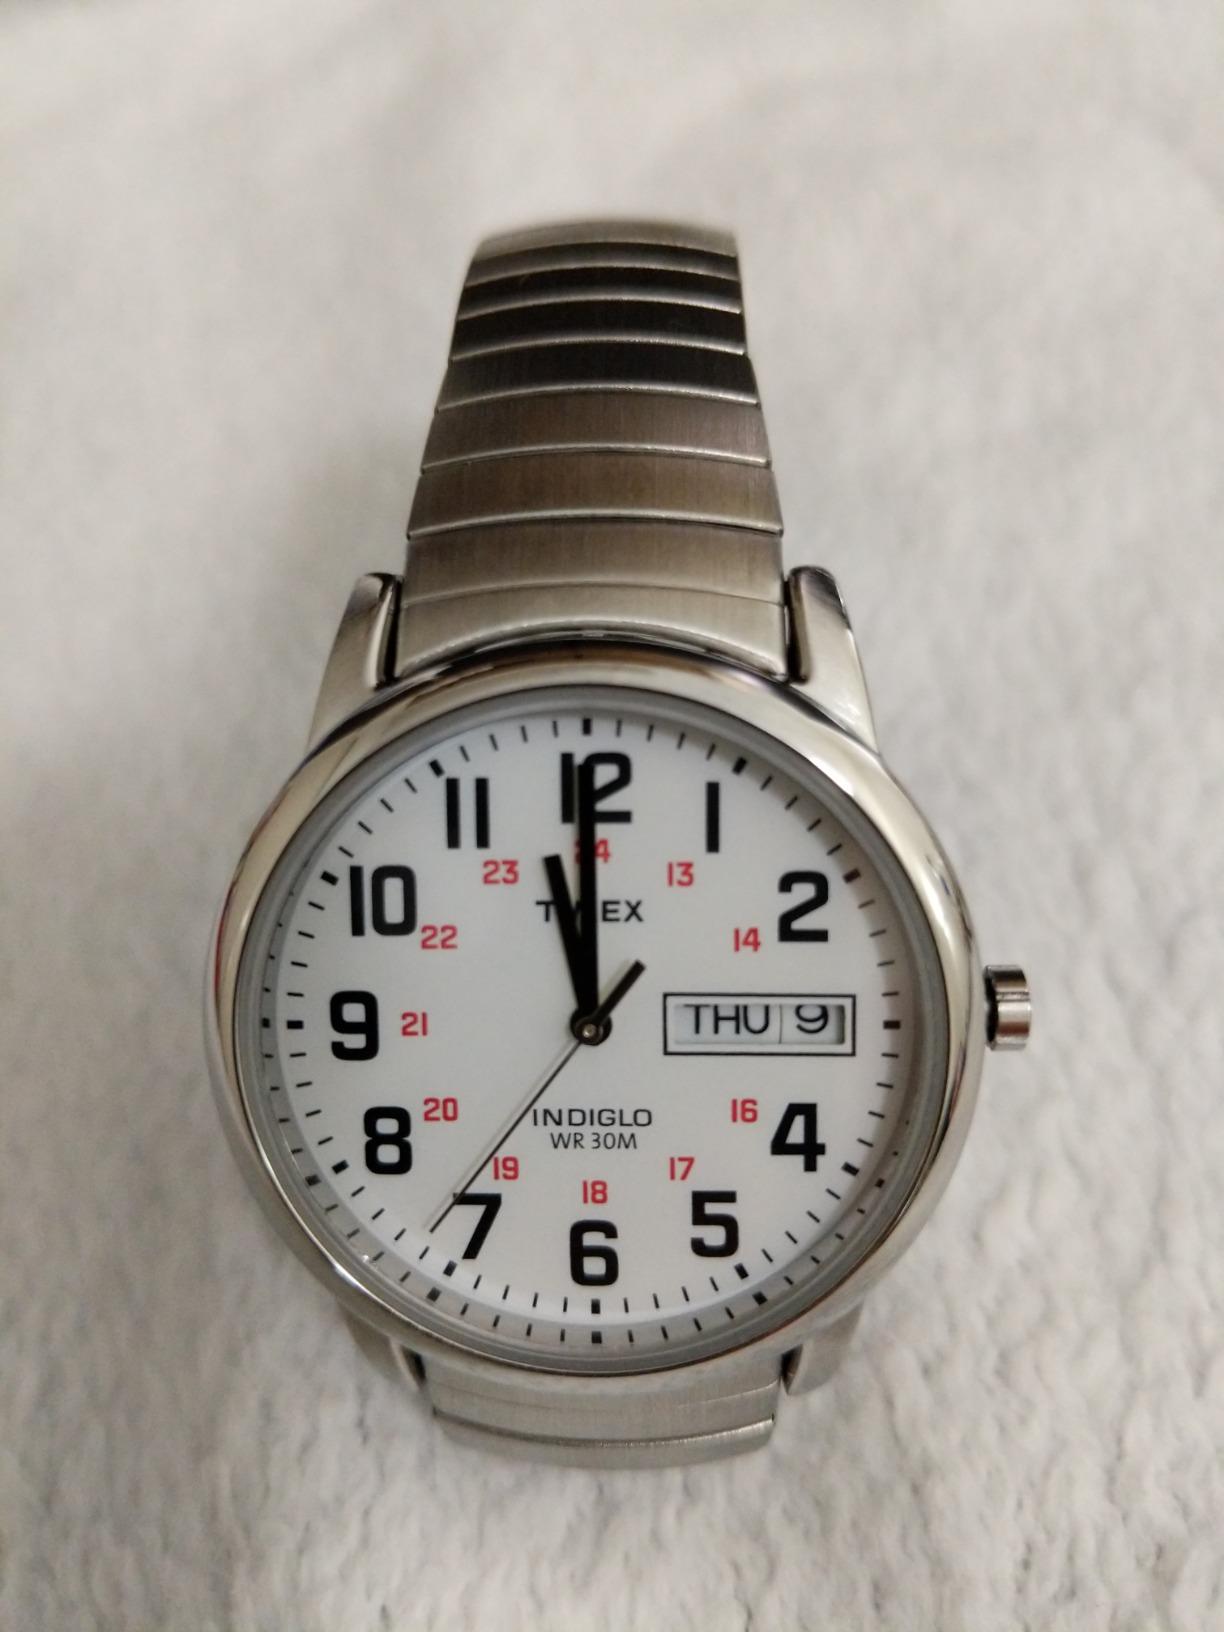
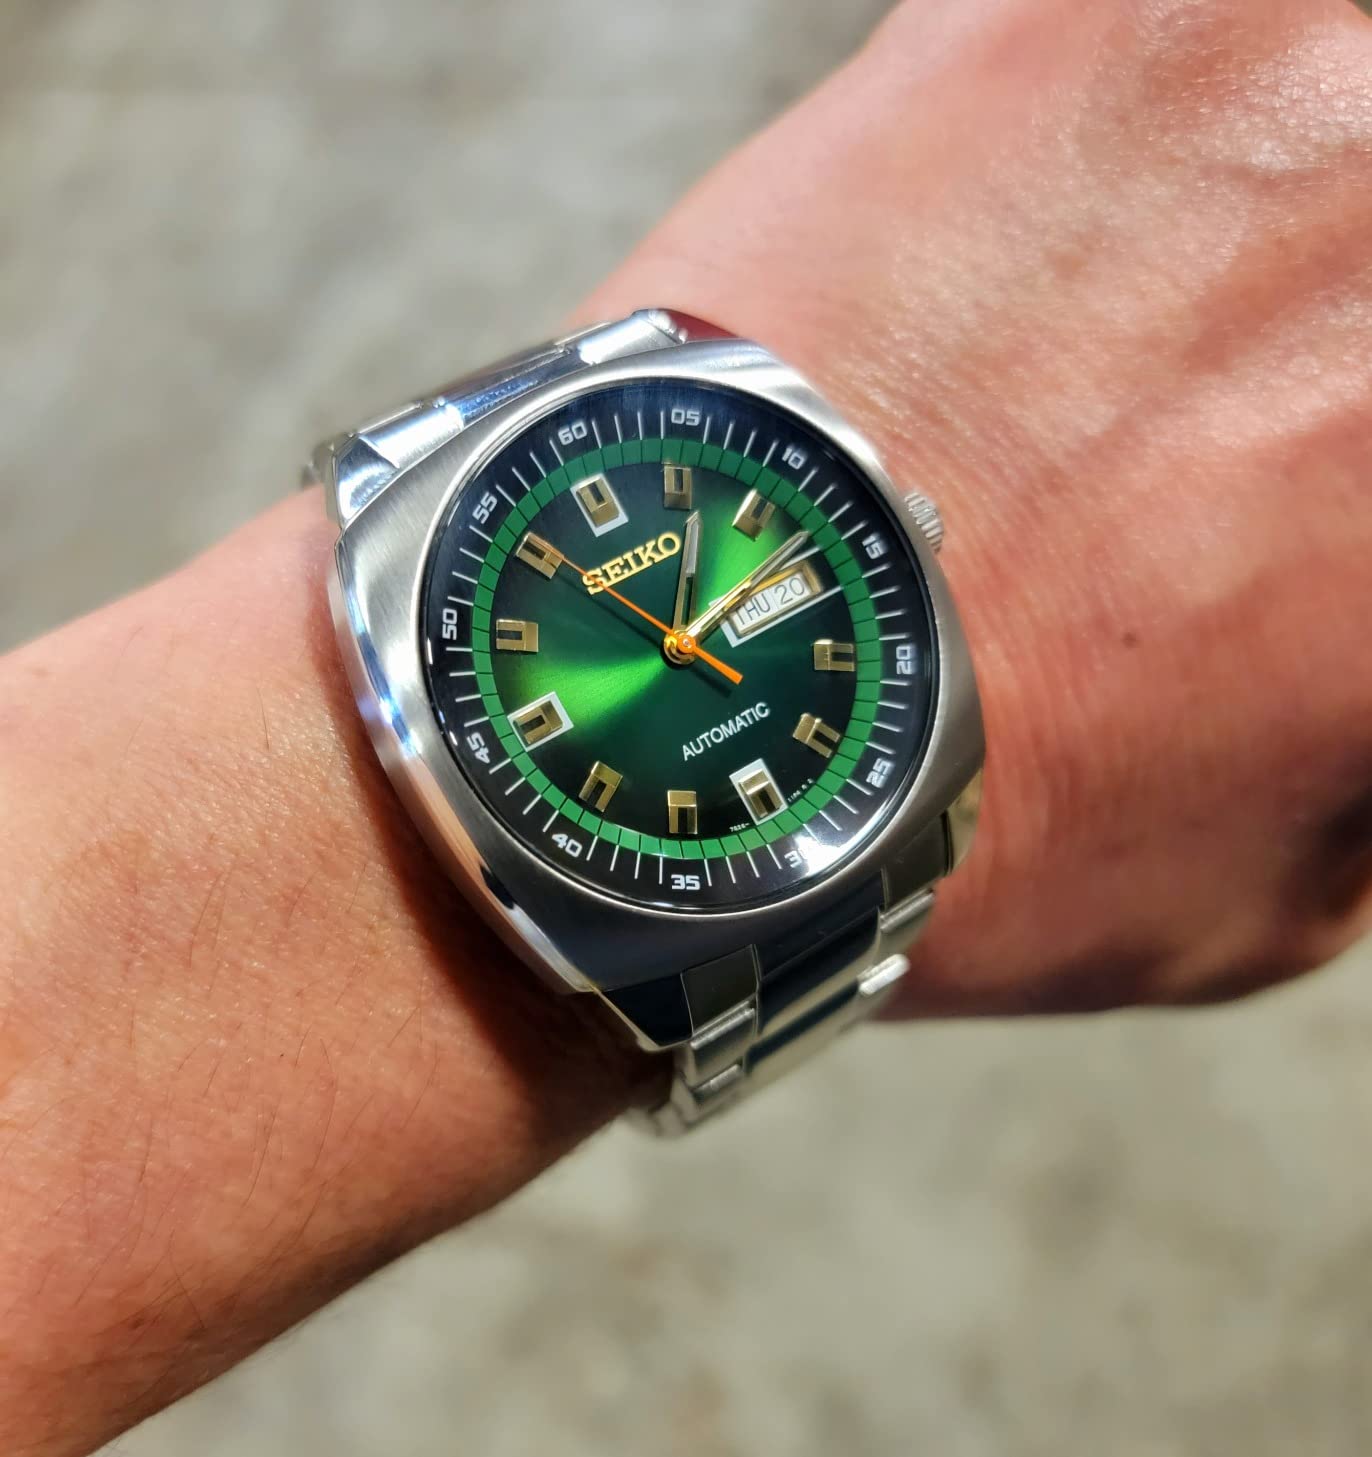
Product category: accessories_watch
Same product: no